Jerilderie railway station

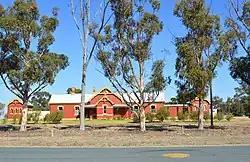
Jerilderie station building, 2013

The Jerilderie railway station is a heritage-listed former railway station on the now closed Tocumwal line at Nowranie Street, Jerilderie, in the Murrumbidgee Council local government area of New South Wales (NSW), Australia. The station buildings were designed by John Whitton, and constructed by Charles Hardy in 1884 and 1885. The station complex is known as Jerilderie Railway Station Group, and was added to the New South Wales State Heritage Register on 17 April 2003.